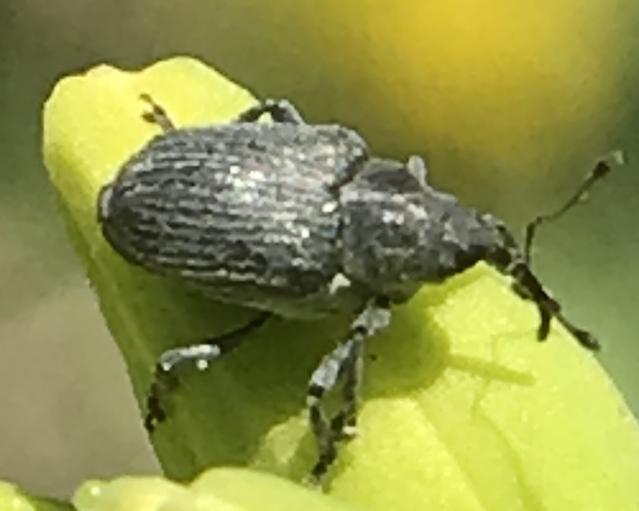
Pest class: Cabbage_seedpod_weevil